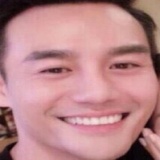
diễn viên Vương Khải